Worms Eat My Garbage

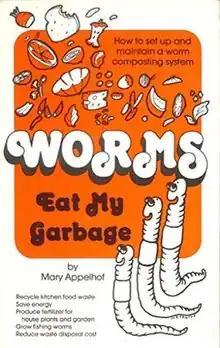
First edition

Worms Eat My Garbage: How to Set Up & Maintain a Worm Composting System is a book by Mary Appelhof self-published in 1982 under the company name Flower Press. The book is still held as seminal reading in the field of vermicomposting.